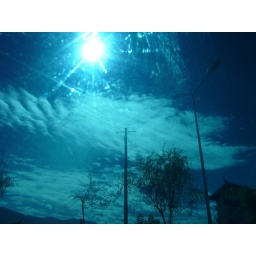
Texture by the window glass